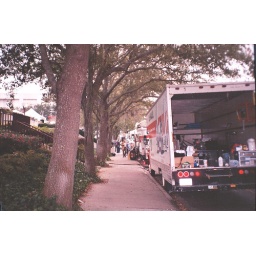
Media rented trucks line the road in front of the Florida Supreme Court